Selma (film)

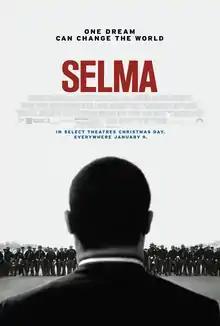
US theatrical release poster

Selma is a 2014 historical drama film directed by Ava DuVernay and written by Paul Webb. It is based on the 1965 Selma to Montgomery voting rights marches which were initiated and directed by James Bevel and led by Martin Luther King Jr., Hosea Williams, and John Lewis. The film stars actors David Oyelowo as King, Tom Wilkinson as President Lyndon B. Johnson, Tim Roth as George Wallace, Carmen Ejogo as Coretta Scott King, and Common as James Bevel.